2016–17 North American winter

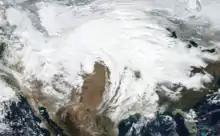
Satellite image of the storm in the Midwest on December 25

Moving ashore on the West Coast of the United States on December 23, an extratropical storm system named Winter Storm Europa by The Weather Channel moved through the Southwest, dumping heavy snowfall before emerging into the High Plains on December 24–25. Prior to its passage through much of the United States, it was expected to drop of snow, creating havoc for Christmas travelers. The system brought the potential for severe thunderstorms as well, with two tornadoes and severe winds produced across the central U.S. After the cyclone moved ashore, it dove southeast, weakening somewhat as it began to slowly eject into the High Plains. A squall line begin to coalesce along the system's cold front as the low began to deepen somewhat. An arctic airmass to the system's north helped crank out snowfall as it slowed down in speed and continued to deepen, reaching a minimum pressure of late on December 25. The storm caused over 13,700 residents in South Dakota to lose power, while also resulting in of I-90 in the state to close. The remaining system moved into Canada and was absorbed by another system on December 27.